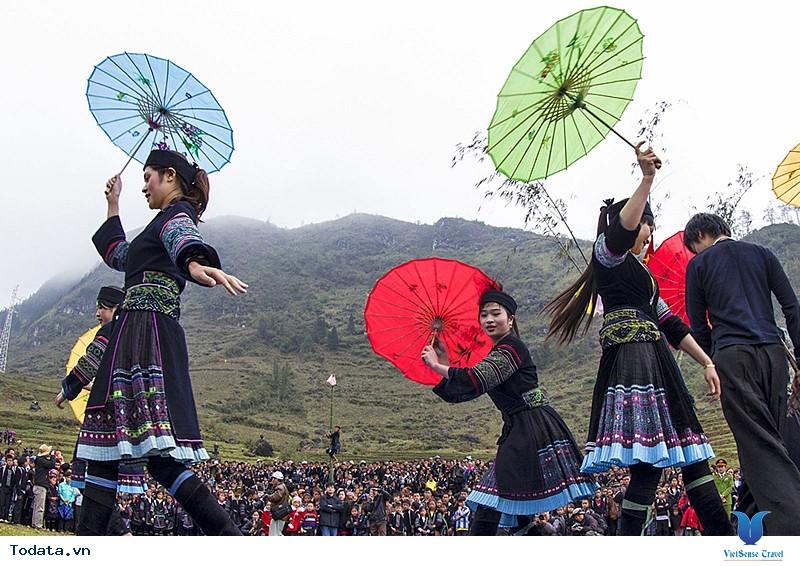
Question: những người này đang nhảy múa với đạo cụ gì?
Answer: họ sử dụng cây dù làm đạo cụ cho tiết mục biểu diễn